Desire Projects

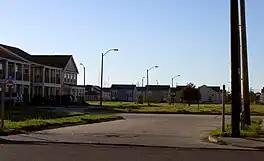
New housing construction on the former site of the Desire Projects a decade after they were demolished.

The City Planning Commission defines the boundaries of Desire Projects as these streets: Higgins Boulevard, Alvar Street, Florida Boulevard, Desire Street, Oliver White Avenue, Pleasure Street and Piety Street.